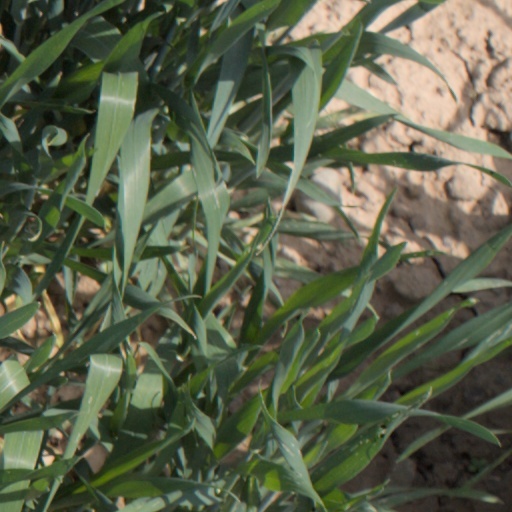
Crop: wheat